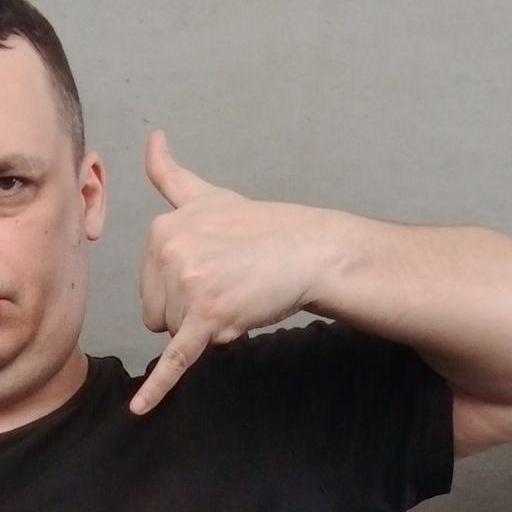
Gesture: call